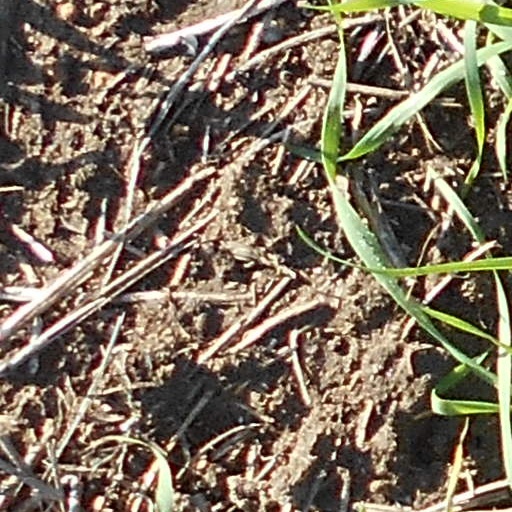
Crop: wheat